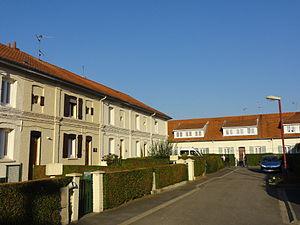
Cités de la Fosse La Sentinelle de la Compagnie des mines d'Anzin, La Sentinelle, Nord, Nord-Pas-de-Calais, France. This building is inscrit au titre des Monuments Historiques. It is indexed in the Base Mérimée, a database of architectural heritage maintained by the French Ministry of Culture,
Le bassin minier du Nord-Pas-de-Calais est un territoire du nord de la France, dans les départements du Nord et du Pas-de-Calais, marqué économiquement, socialement, paysagèrement, écologiquement et culturellement par l'exploitation intensive, de la fin du XVIIᵉ siècle jusqu'à la fin du XXᵉ siècle, de la houille, datée du Stéphanien, présente dans son sous-sol. Il s'agit de la partie occidentale d'un gisement qui se prolonge au-delà de la frontière franco-belge.